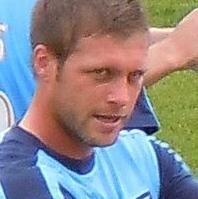
Age: 30